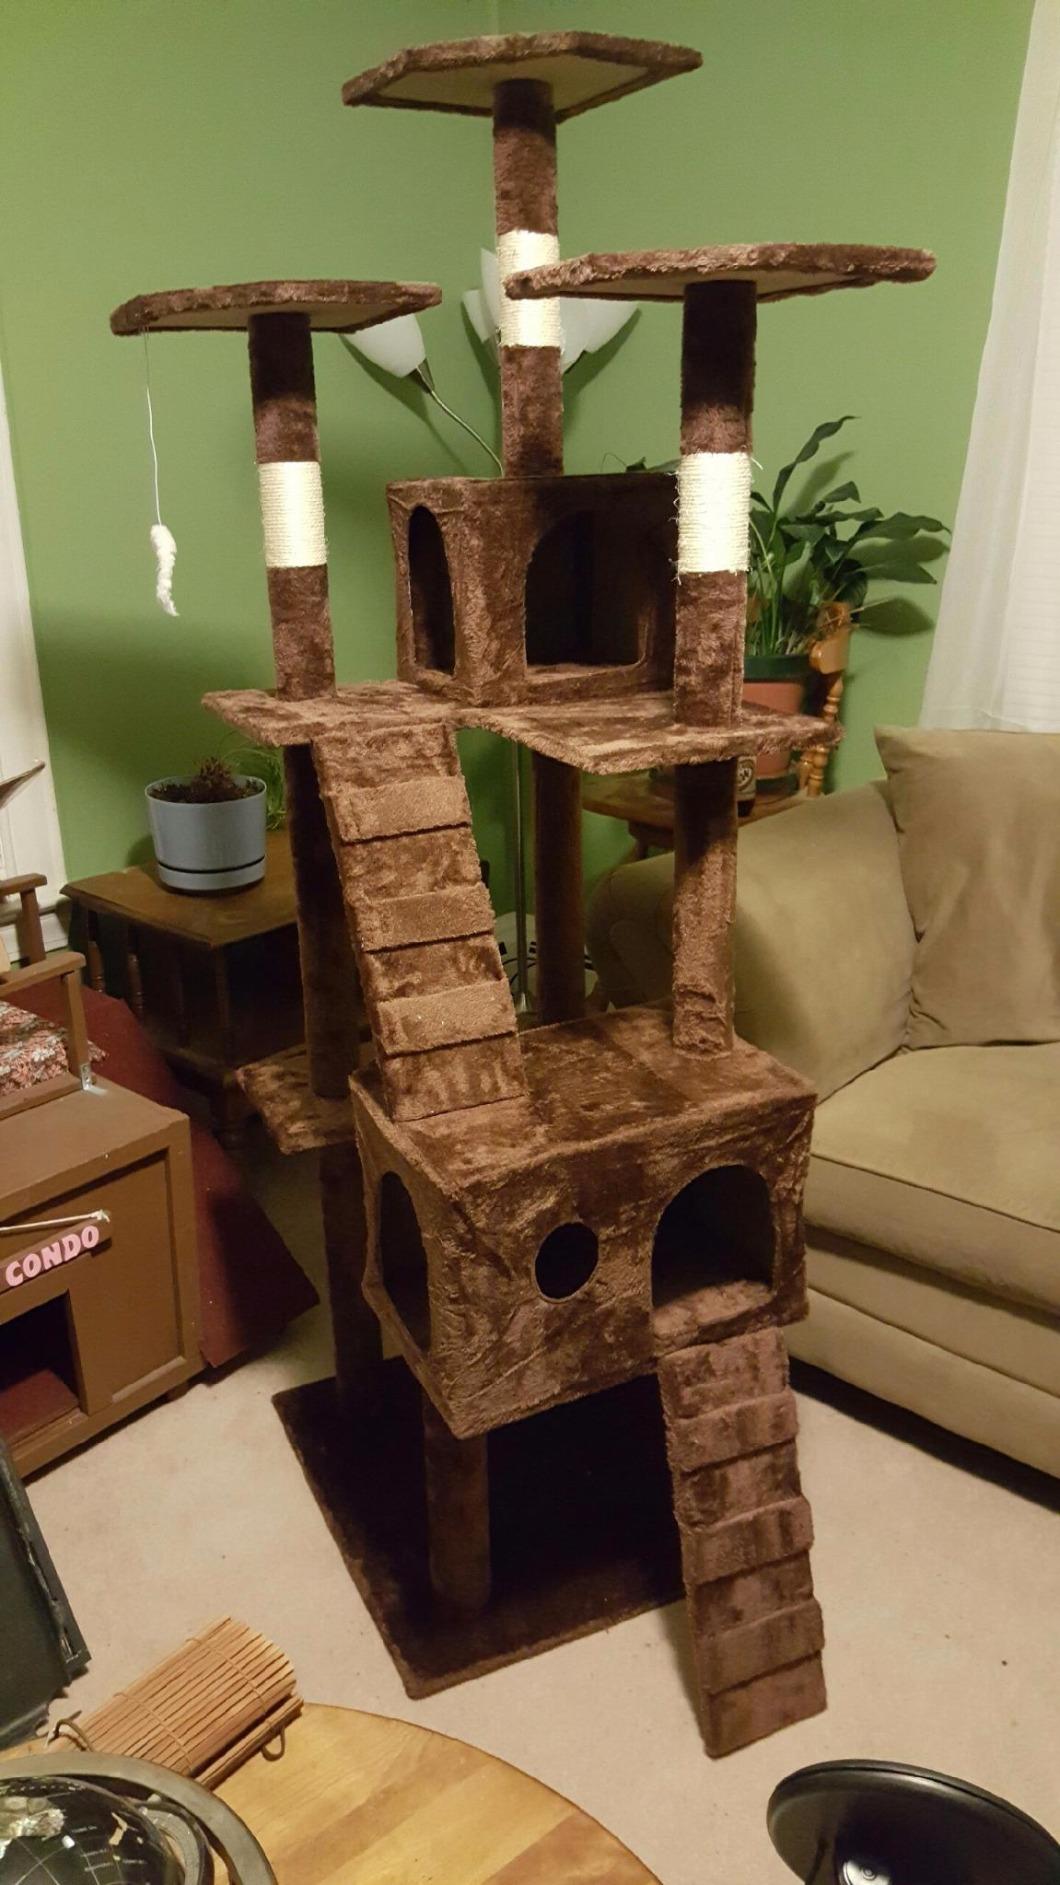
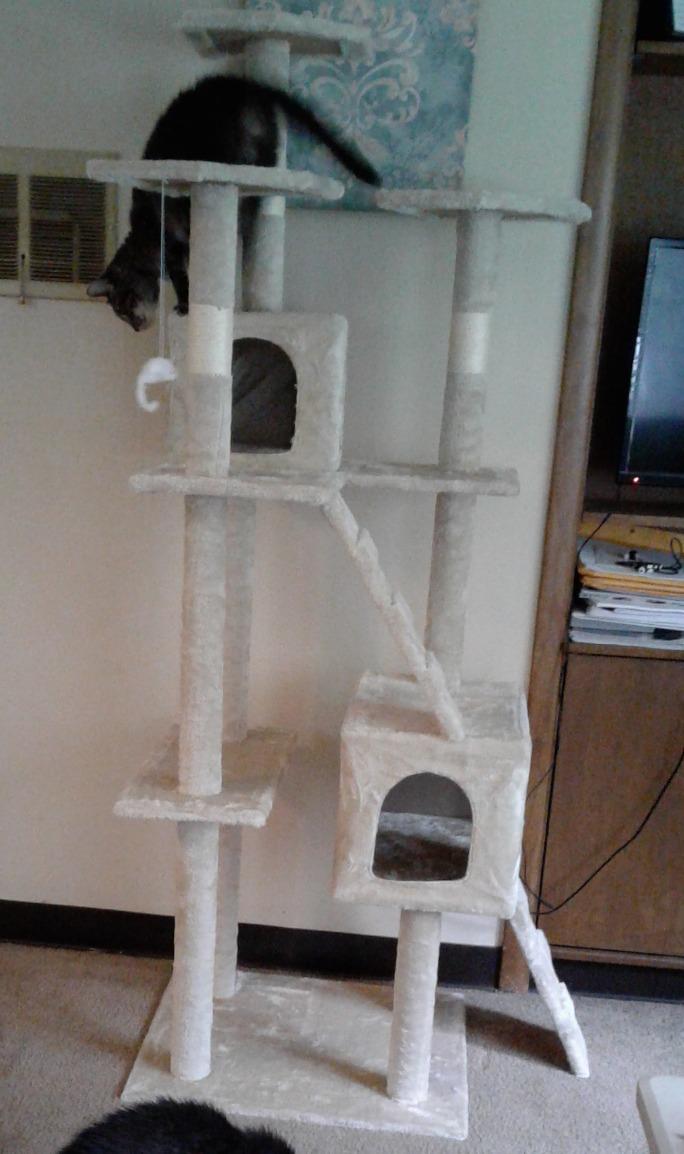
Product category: items_cat tree
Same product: no